Nançay Radio Observatory

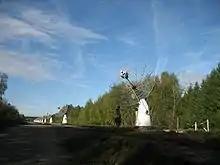
Looking north along the radio heliograph.

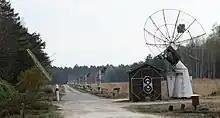
Looking east along the radio heliograph.

The heliograph is a T-shaped interferometer made up of equatorially mounted antennas of several metres (mostly 5 m) diameter. 19 antennas are located on an east–west baseline 3.2 km long, 25 antennas are on a north–south baseline 2.5 km long. The instrument observes the Sun seven hours a day to produce images of the corona in the frequency range 150 MHz to 450 MHz (wavelengths of 2 m to 0.67 m). The angular resolution is then similar to that of the naked eye in visible light. Up to 200 images per second can be taken. This allows the systematic study of the quiet corona, solar flares and coronal mass ejections.